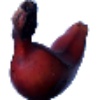
Label: Banana Red 1